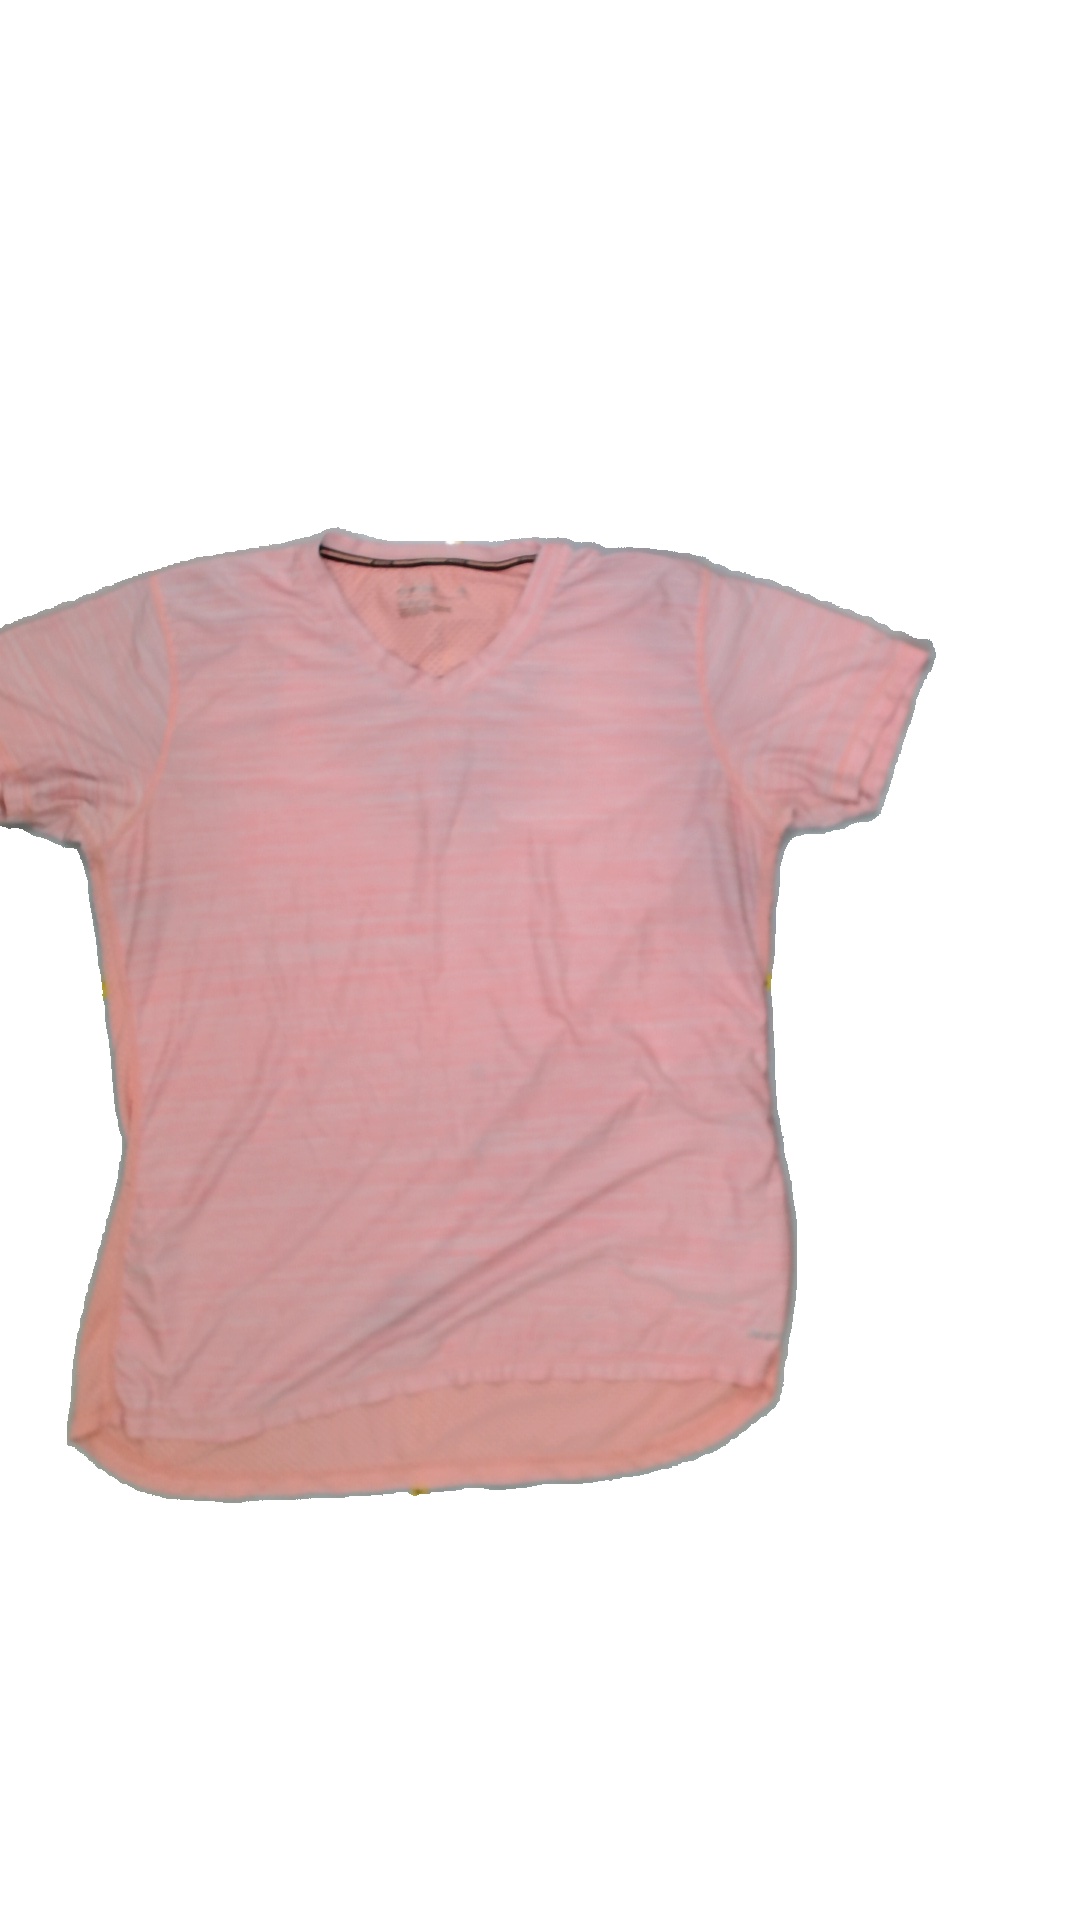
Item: T-shirt (Ladies)
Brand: Soc (stadium)
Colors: Pink
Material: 100%polyester
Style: Sports
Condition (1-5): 2
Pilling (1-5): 5
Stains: Yes
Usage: Export
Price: <50